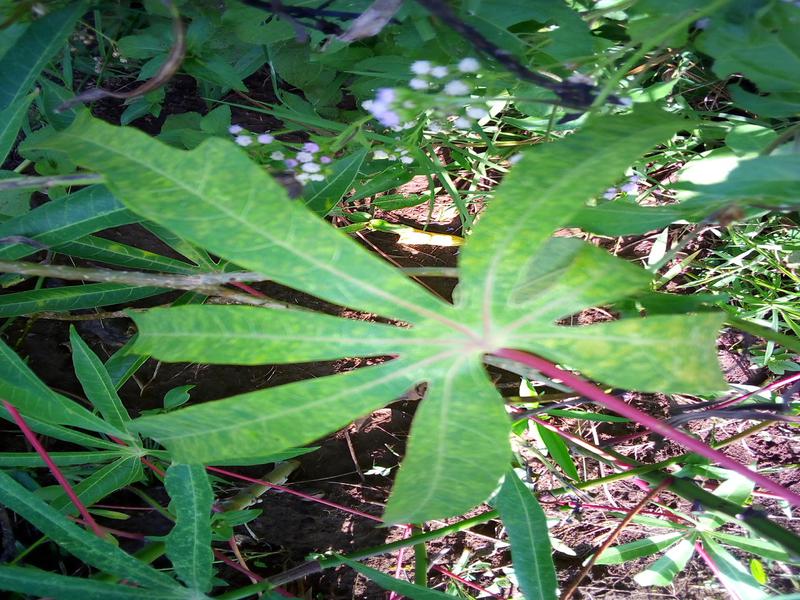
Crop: cassava
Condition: brown_streak_disease